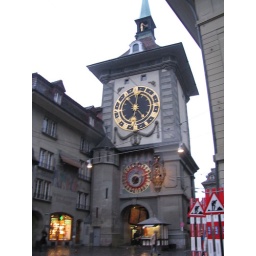
clock tower in berne switzerland